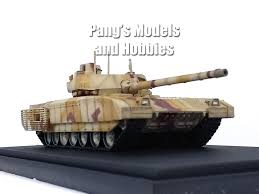
Label: Tank